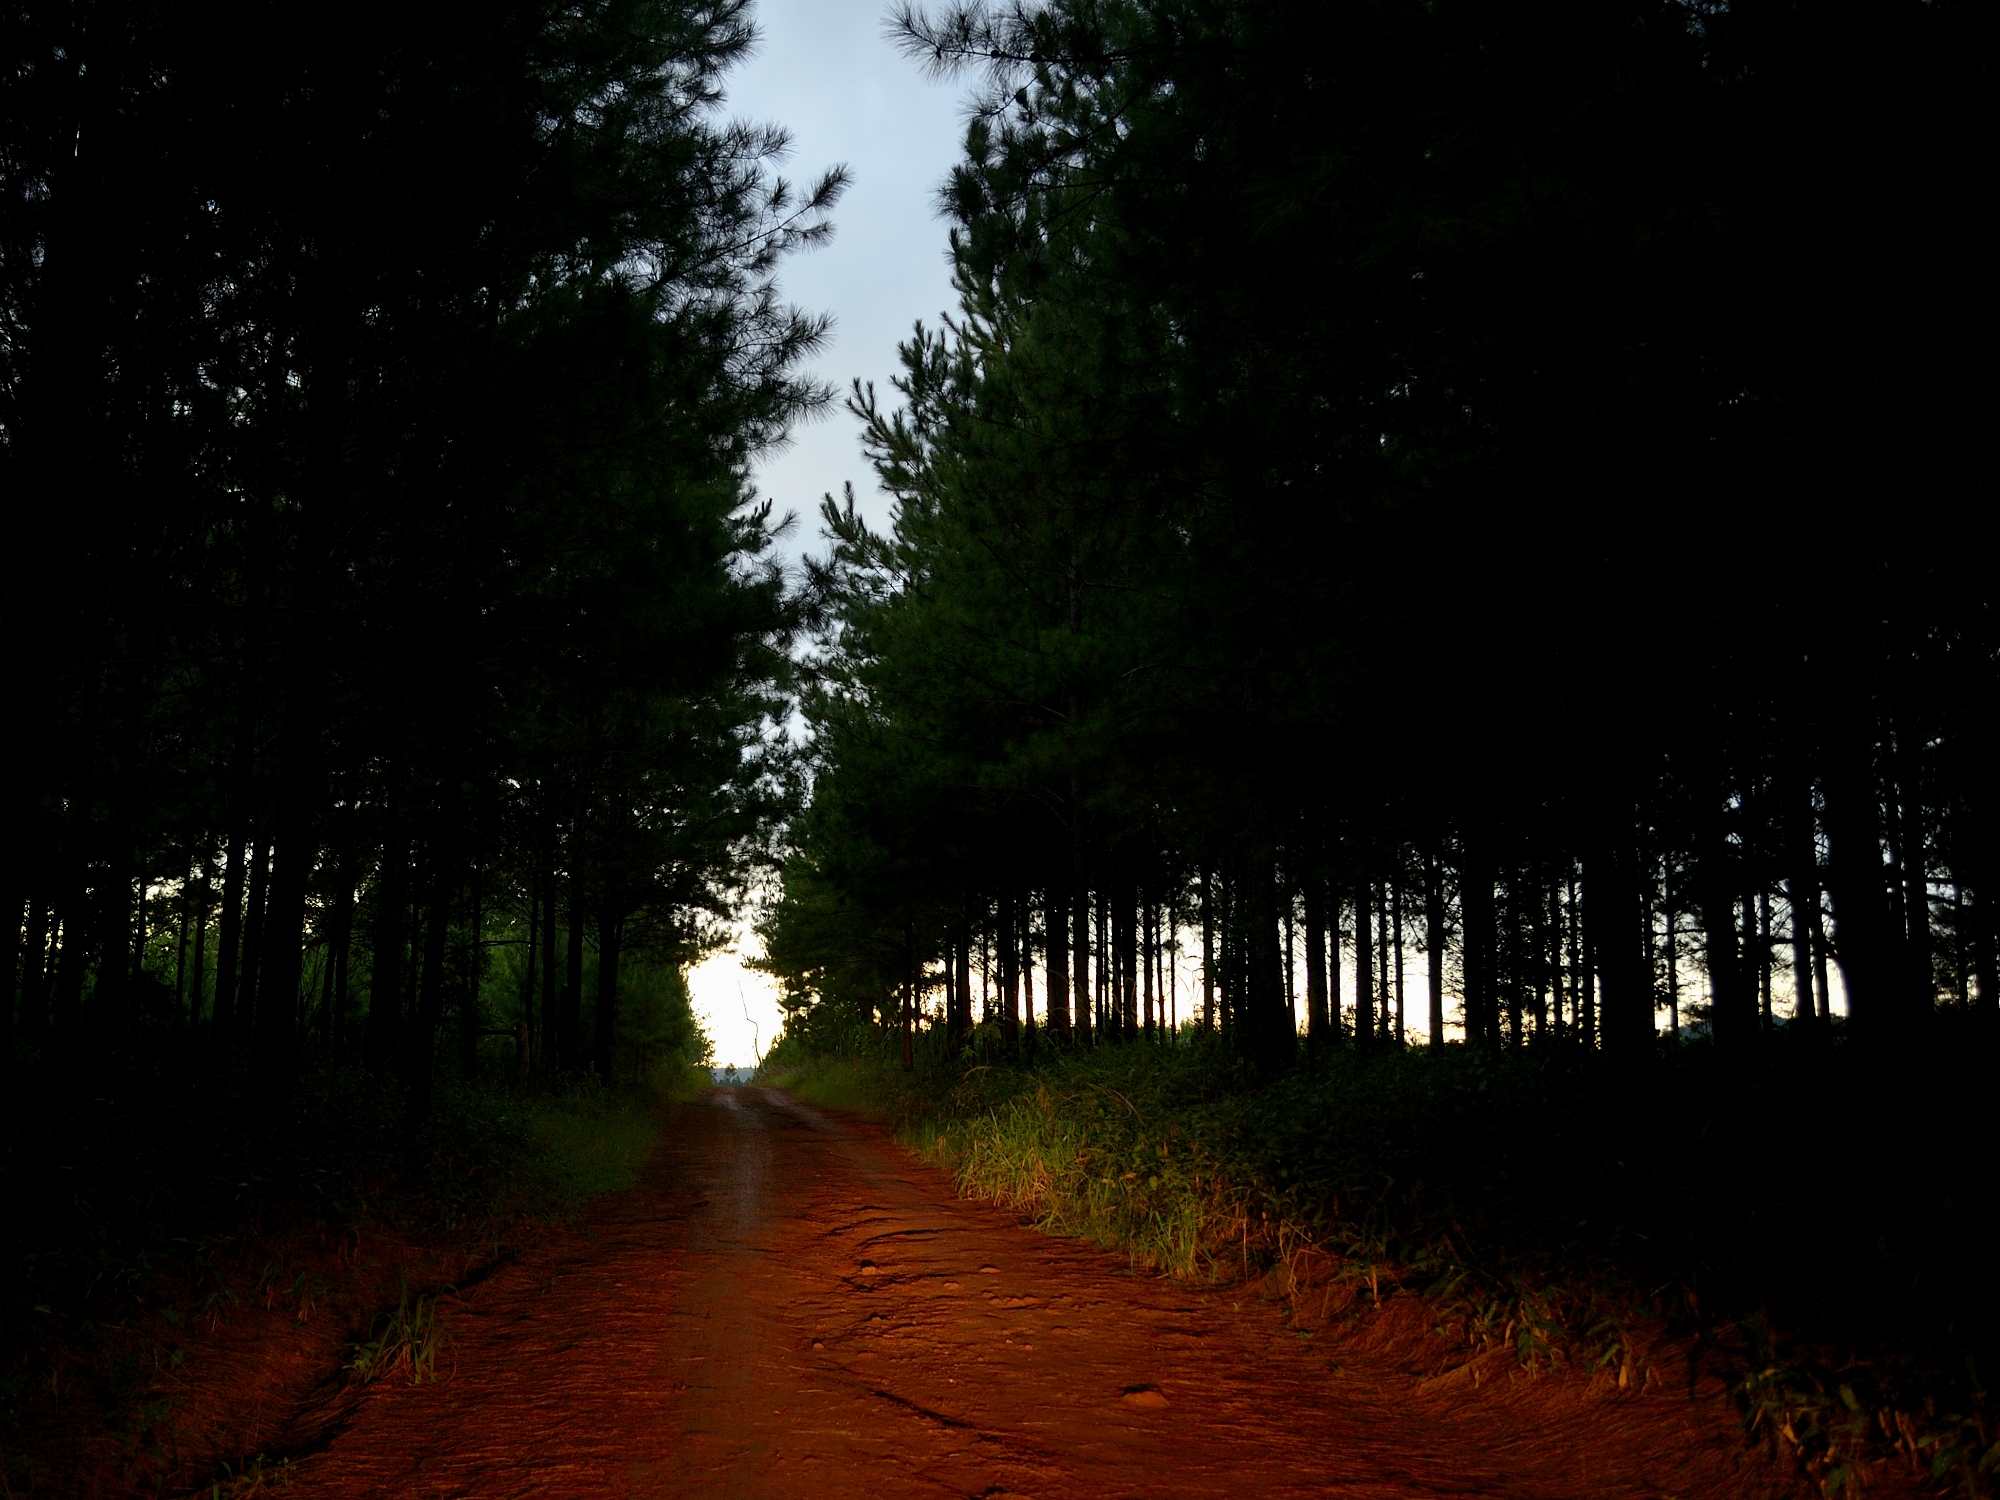
tree, nature, forest, light, sunset, night, sunlight, morning, leaf, dawn, dusk, evening, reflection, darkness, lighting, 2014, arbol, cielo, nube, tormenta, eldorado, misiones, vallehermoso, 9dejulio, llluvia, atmospheric phenomenon, woody plant